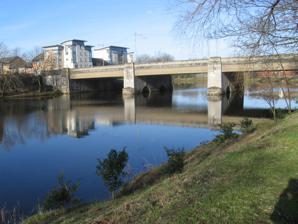
Building: King's Bridge, Glasgow
Country: United Kingdom
Year built: 1933
King's Bridge is a road bridge spanning the River Clyde in Glasgow , Scotland. The bridge links Hutchesontown to the west (left bank) and Glasgow Green to the east (right bank) near the city centre. King's Bridge, which carries the A74 , is the second such structure crossing the river at that point. The original was wooden and completed in 1901, opening on the same day as the original Polmadie Bridge nearby. The current, wider version was built in 1933 and has four 21-metre spans containing a series of rivetted steel plate girders which support the reinforced concrete bridge deck. With deep foundations, the piers divide at low level to create the arches. The bridge is a low-level bridge and was built by the Sir William Arrol & Co. firm to a design by TPM Somers. References ^ Glasgow, Glasgow Green, Former Bridge , Canmore ^ Glasgow, Glasgow Green, King's Bridge , Canmore ^ "King's Bridge" . Glasgow City Council . ^ The Sir William Arrol Collection , Royal Commission on the Ancient and Historical Monuments of Scotland , 1998 External links 55°50′49″N 4°14′15″W / 55.846825°N 4.23745°W / 55.846825; -4.23745 Next bridge upstream River Clyde Next bridge downstream Polmadie Bridge King's Bridge Grid reference NS6000663771 St. Andrew's Suspension Bridge v t e River Clyde , Scotland Administrative areas South Lanarkshire North Lanarkshire Glasgow City West Dunbartonshire Renfrewshire Inverclyde Argyll and Bute Flows into Firth of Clyde , then North Channel Settlements (upstream to downstream) Elvanfoot Abington Symington New Lanark Lanark Wishaw Motherwell Hamilton Bothwell Uddingston Cambuslang Rutherglen Glasgow Renfrew Clydebank Old Kilpatrick Dumbarton Port Glasgow Greenock Helensburgh Gourock Dunoon Major tributaries (upstream to downstream by confluence ) Daer Water Potrail Water Duneaton Water North Medwyn River South Medwyn River Douglas Water Mouse Water River Nethan Avon Water South Calder Water North Calder Water Rotten Calder River Kelvin River Cart River Leven Major bridges and crossings (upstream to downstream) Elvanfoot Viaduct Elvanfoot Motorway Bridge Elvanfoot Bridge Camps Road Bridge Crawford Viaduct Abington Bridge Wandel Road Bridge Clyde's Bridge Lamington Viaduct Lamington Bridge Wolfclyde Bridge Thankerton Bridge Pettinain Bridge Hyndford Bridge Bonnington Weir Clydesholm Bridge Kirkfieldbank Bridge Crossford Bridge Garrion Bridge Camp Viaduct Clyde Bridge Raith Bridge East Kilbride Expressway Bridge Bothwell Bridge David Livingstone Memorial Bridge Uddingston Footbridge Uddingston Viaduct Haughhead Bridge Westburn Viaduct Clydeford Bridge Cambuslang Bridge Bogleshole Road Bridge Clydebridge Viaduct Auchenshuggle Bridge Cuningar Loop Footbridge Dalmarnock Bridge Dalmarnock Railway Bridge Shawfield Smartbridge Rutherglen Bridge Polmadie Bridge King's Bridge St. Andrew's Suspension Bridge Pipe Bridge and Weir Albert Bridge City Union Bridge Victoria Bridge South Portland Street Suspension Bridge Glasgow Bridge Caledonian Railway Bridge George V Bridge Tradeston Bridge Kingston Bridge Clyde Arc Bell's Bridge Millennium Bridge Govan–Partick Bridge Clyde Tunnel Renfrew Ferry Erskine Ferry Erskine Bridge Longest rivers of the United Kingdom Severn Thames Trent Great Ouse Wye Ure / Ouse Tay Spey Clyde Tweed Avon Nene Eden Dee